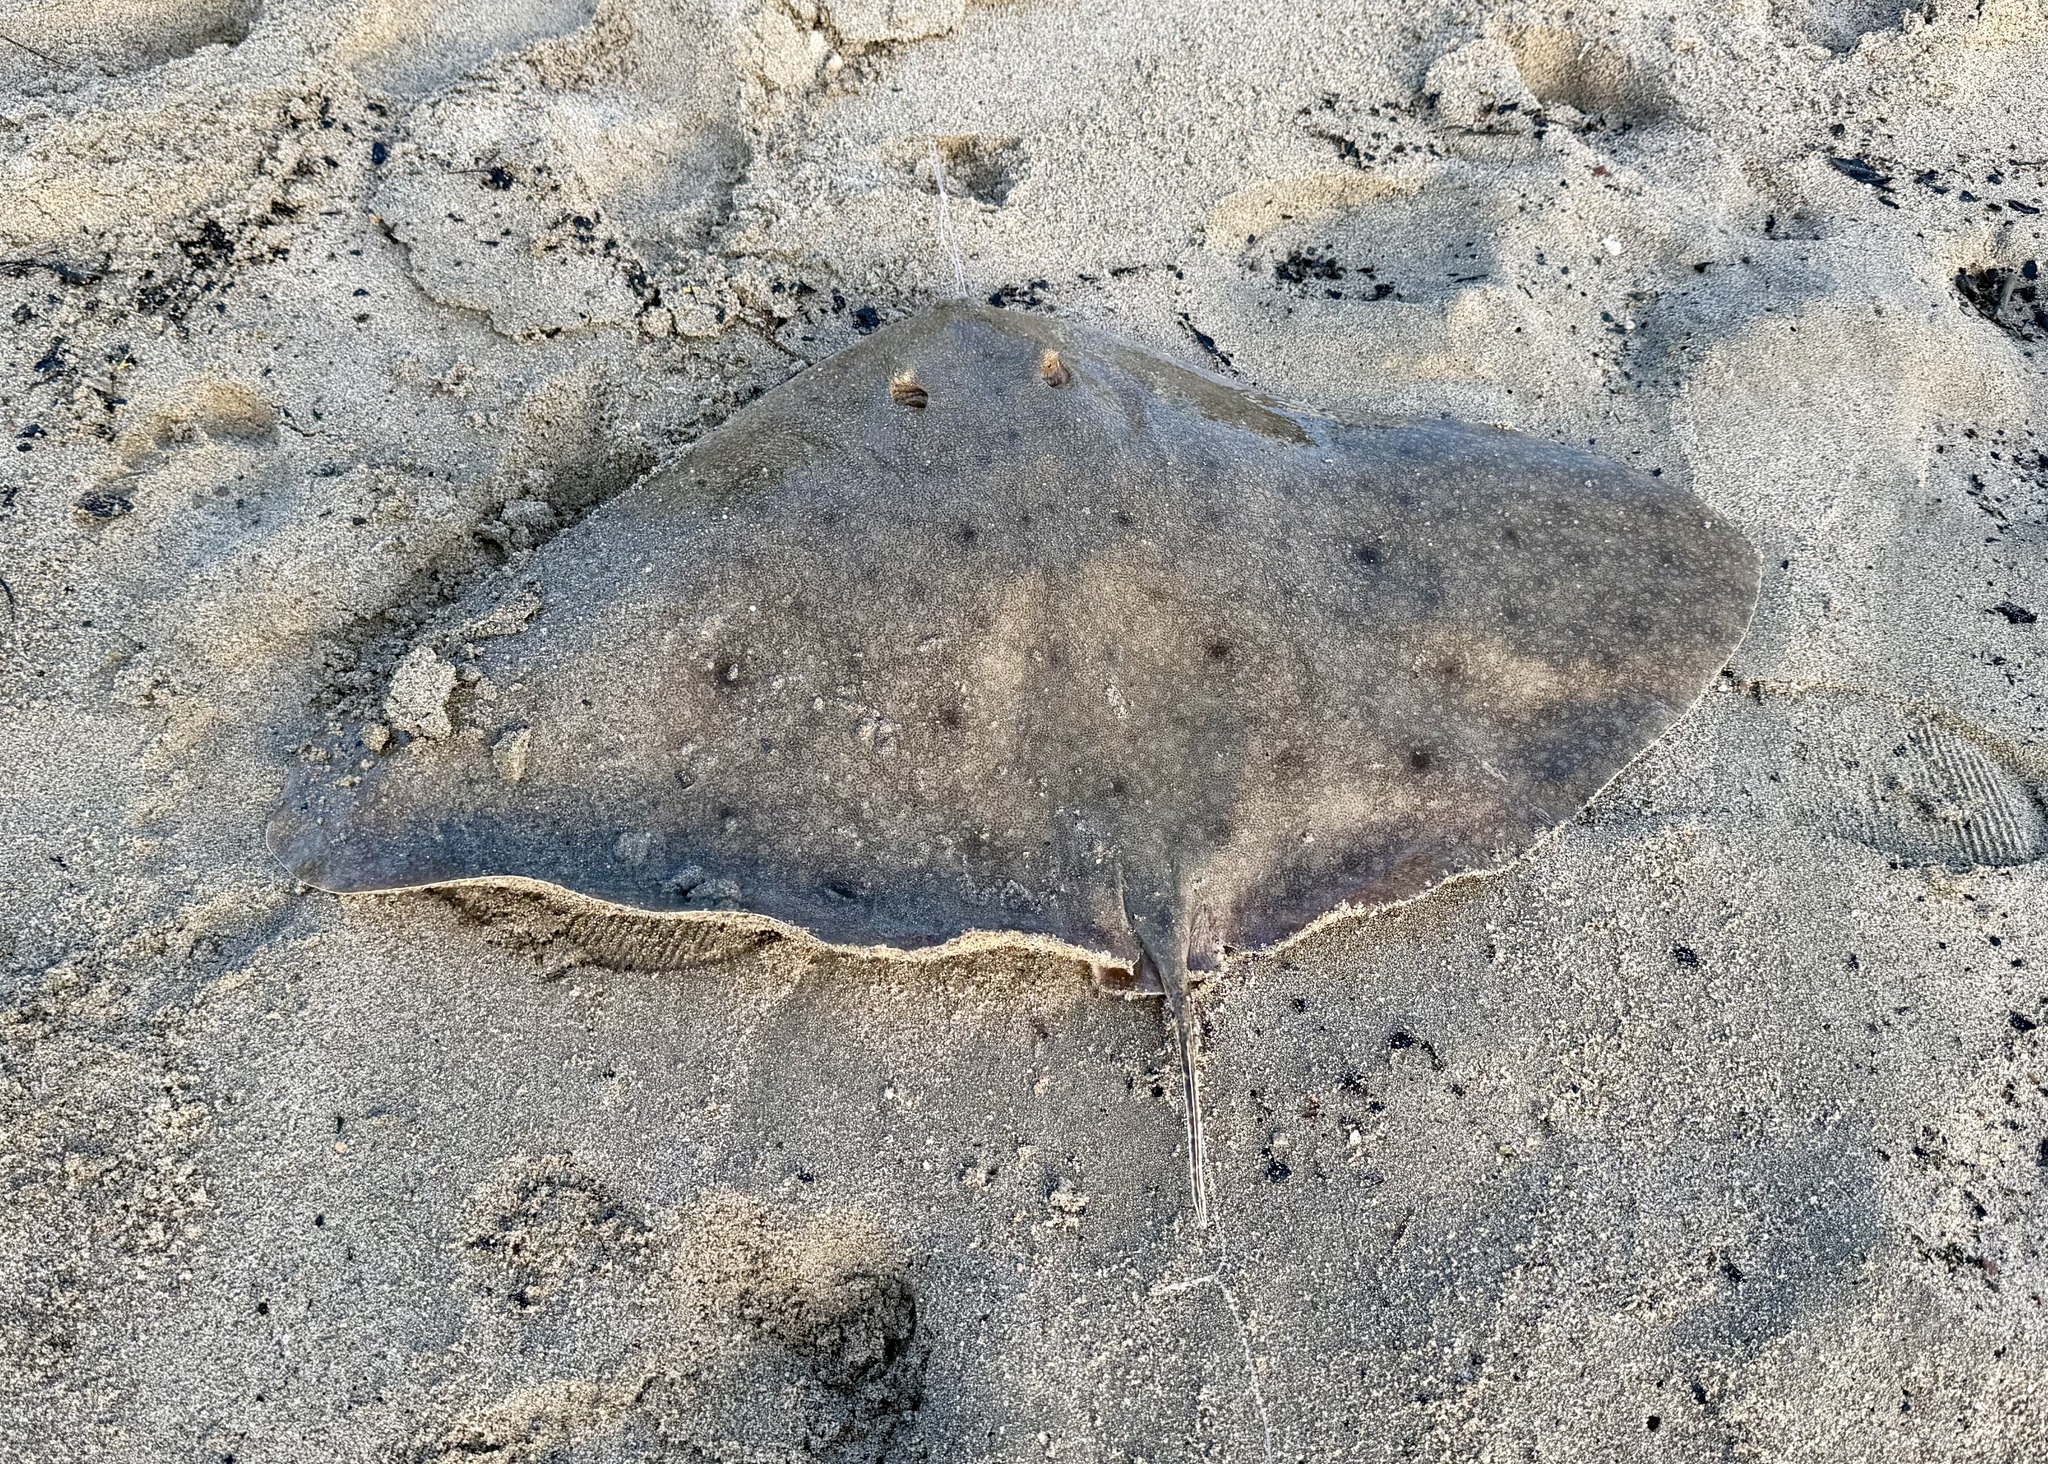
fish (species not among the labelled classes)